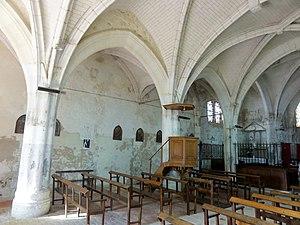
L'église Saint-Wandrille est une église catholique paroissiale située à Rivecourt, dans l'Oise, en France. Elle a été fondée par l'abbaye Saint-Wandrille de Fontenelle à l'époque mérovingienne, en 693. Primitivement, la paroisse de Rivecourt s'étend sur les villages voisins de Longueil-Sainte-Marie et Chevrières. Jusqu'à la fin du XVIᵉ siècle, l'abbaye entretient un prieuré près de l'église. Il devient un simple bénéfice en 1596. La construction de l'église actuelle aurait débuté en 1513, et sa grande homogénéité stylistique permet de déduire que le chantier progresse assez rapidement, avec un achèvement vers 1530. L'ensemble de l'édifice est de style gothique flamboyant, et malgré ses petites dimensions et sa hauteur modeste, son architecture est de bon niveau. Le portail occidental est l'un des plus richement décorés de la région, et l'espace intérieur bénéficie de piliers ondulés et d'une modénature aboutie, hormis dans le bas-côté. Cependant, la mise en œuvre n'est pas toujours soignée. Sur le portail, l'emploi d'une pierre trop tendre s'est soldé par une perte d'une partie importante du décor sculpté, et les voûtes du transept sont très irréguliers.